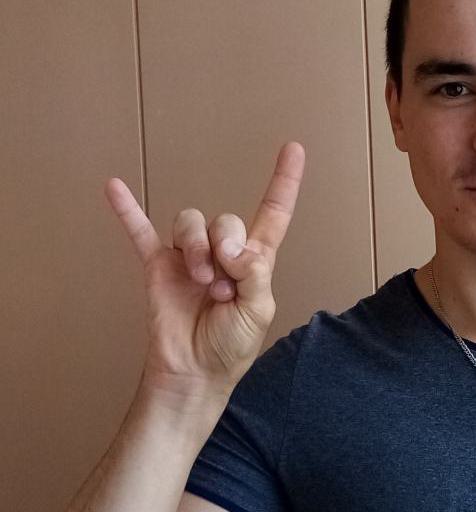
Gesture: rock